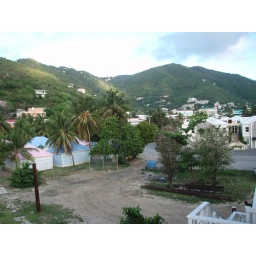
More pilings -- looking in the direction of the new &amp;quot;JOMA&amp;quot; office building